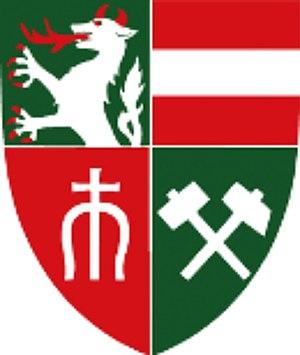
Reichenau an der Rax est une commune autrichienne du district de Neunkirchen en Basse-Autriche. Cette station climatique située au pied du massif du Rax est de longue date un lieu de repos et de la villégiature.